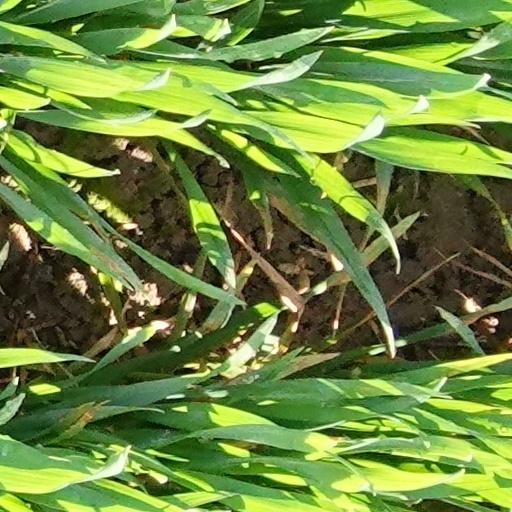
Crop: wheat